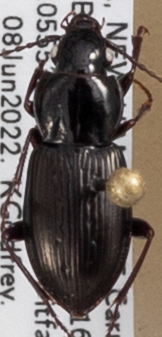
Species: Pterostichus pensylvanicus
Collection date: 2022-06-08
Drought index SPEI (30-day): -0.594
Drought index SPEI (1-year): -0.38
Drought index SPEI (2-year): -1.16